Estadio Eduardo Gallardón

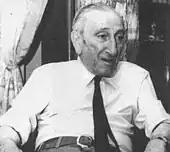
Eduardo Gallardón, club founder and then president. The stadium was named after him in 1980

In 1951, the stadium expanded its facilities with the addition of 21 stands, then placing the stalls to increase its capacity to 17,000 people. After Los Andes promoted to Primera División in 1960, two main grandstands were built, being inaugurated on May 12, 1962. The stadium had no name until 1980, when it was named "Eduardo Gallardón" as a tribute to whom was founder (at 17 years old) and then president of C.A. Los Andes. Gallardón (3 May 1900–?) is also regarded as the most prominent personality in the history of the club.